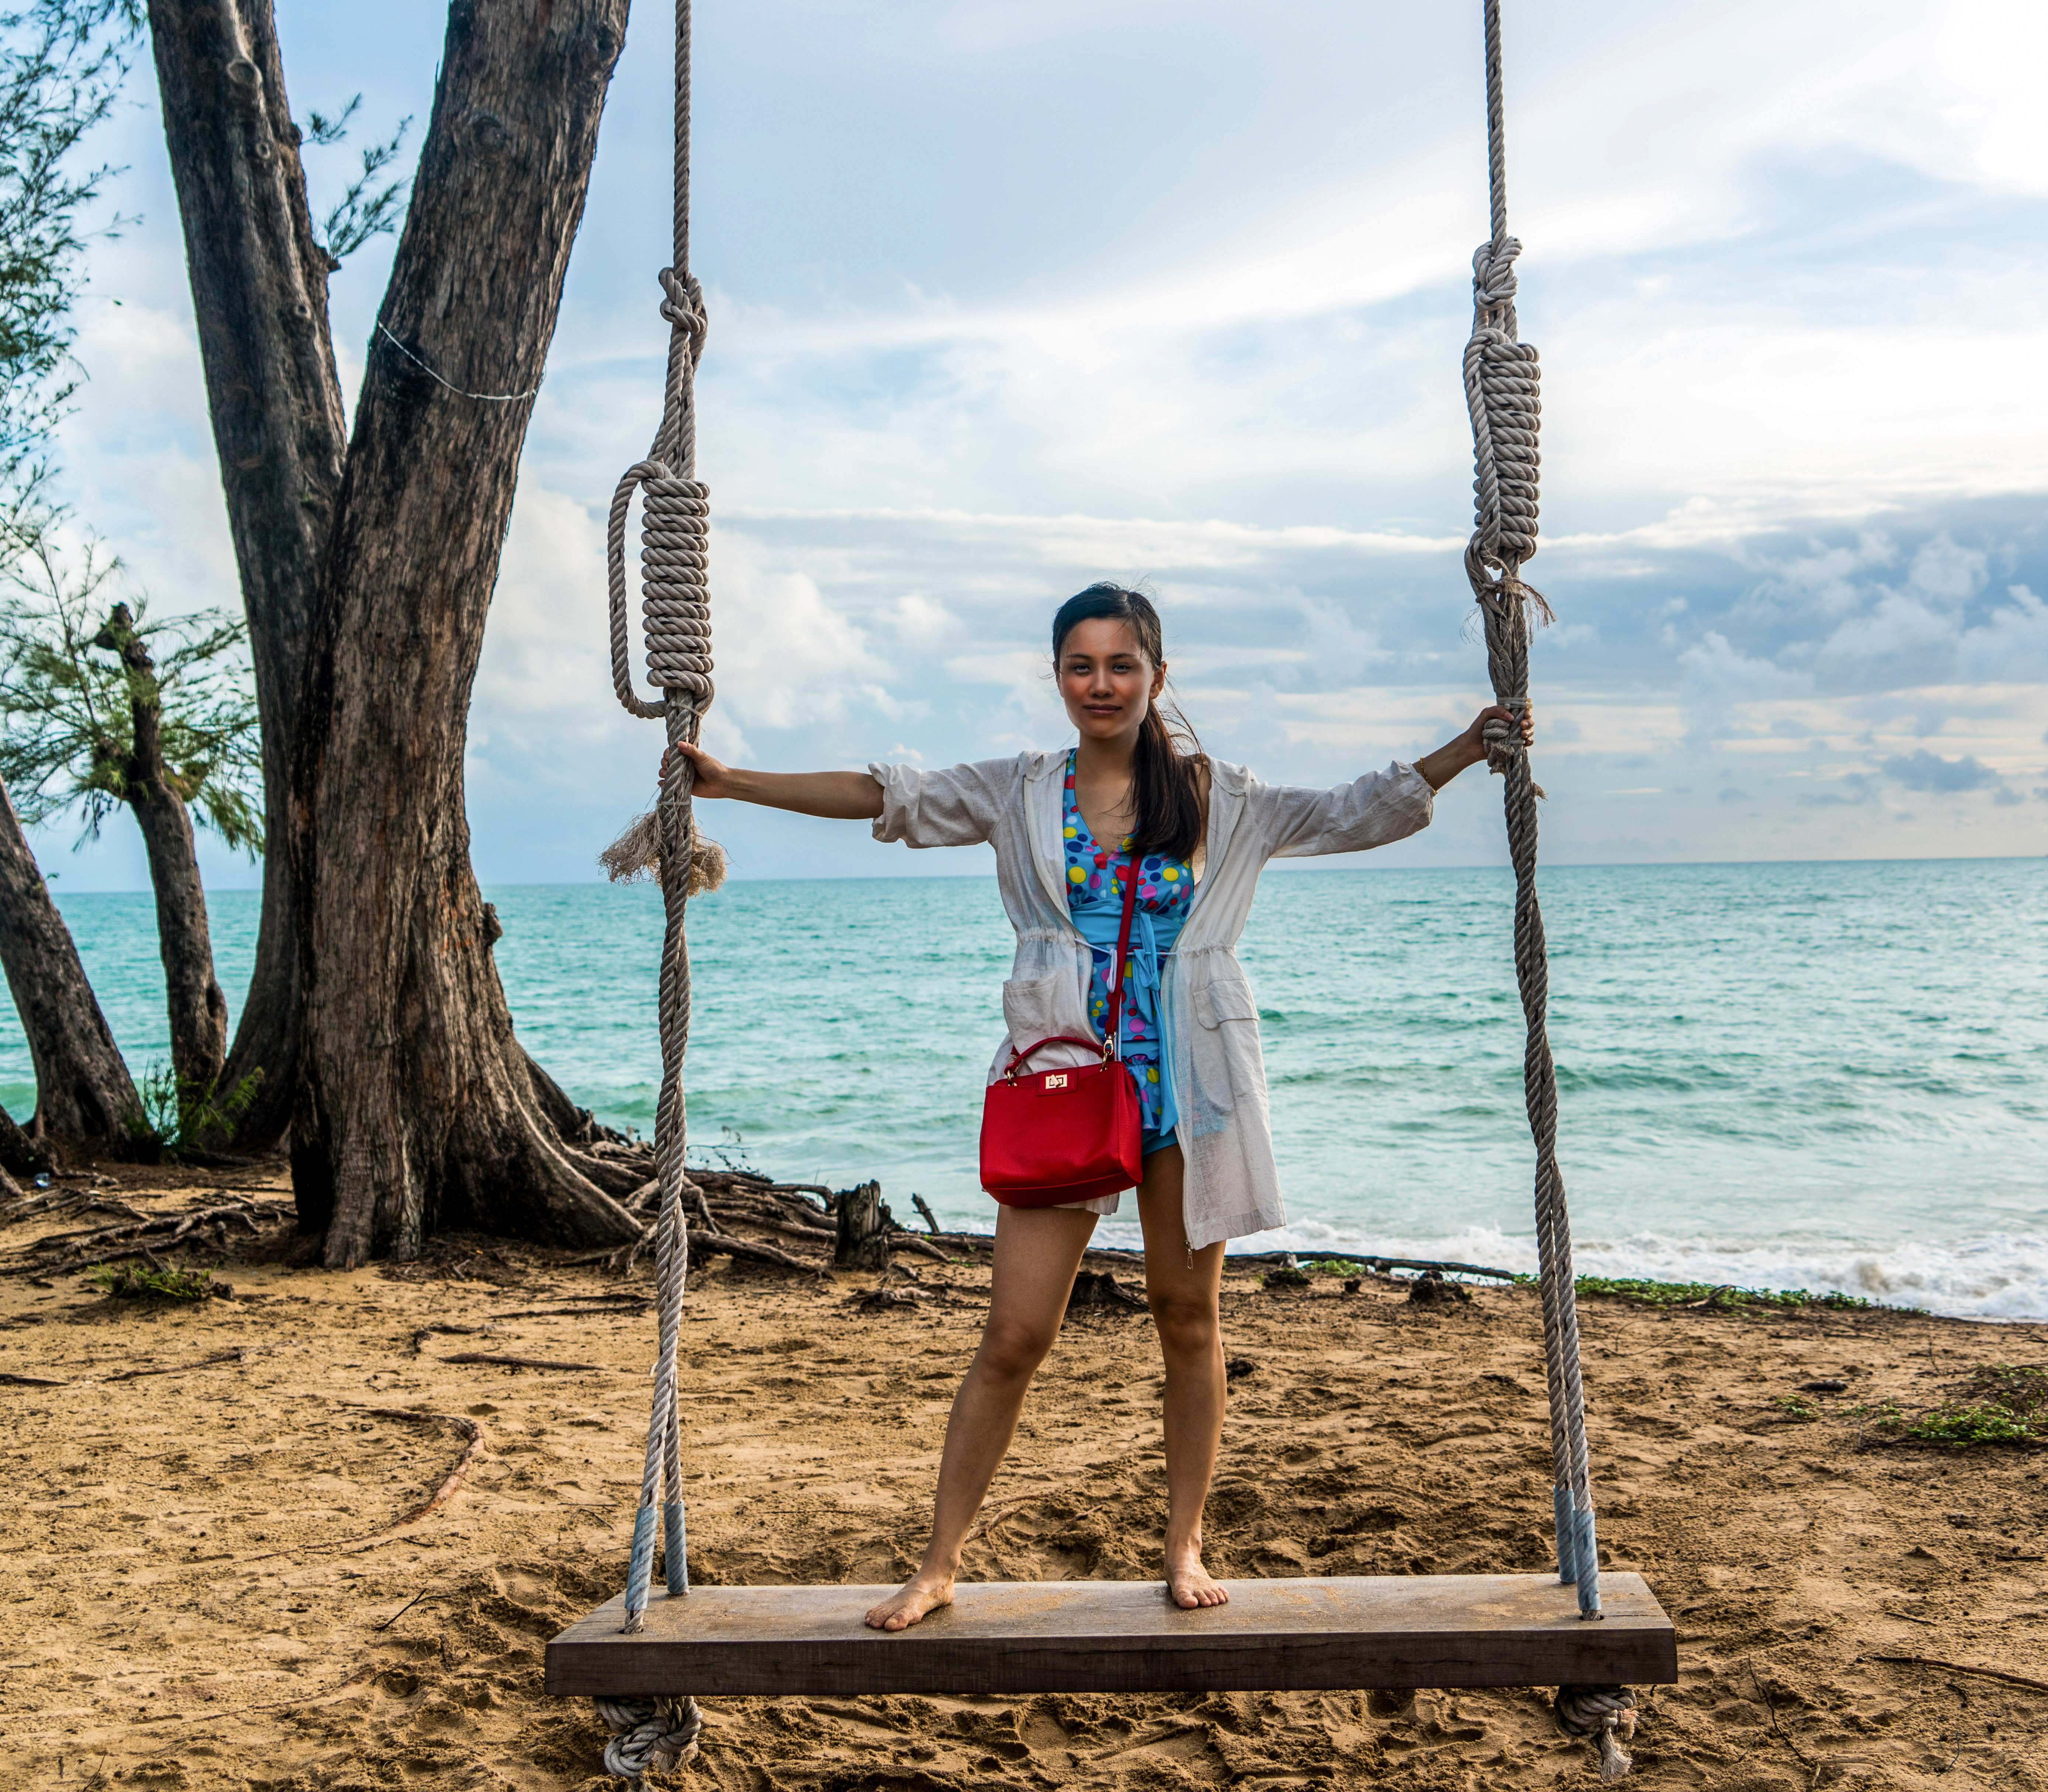
beach, landscape, sea, tree, water, nature, outdoor, sand, sky, girl, summer, vacation, travel, coastline, spring, relax, tropical, seascape, island, asia, blue, tourism, swing, thailand, exotic, andaman, phuket, outdoor play equipment